St George's Cross, Glasgow

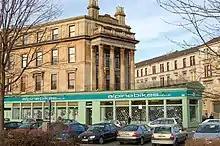
St George's Cross buildings.

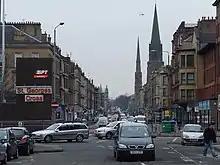
View along Great Western Road from St George's Cross, showing the subway station.

St George's Cross is a road junction in the Woodside area of Glasgow, Scotland. Previously a major intersection for traffic approaching the central areas of the city from its north-western parts, two of the roads forming the junction, Great Western Road and Maryhill Road, were bypassed at the original site in a 1960s realignment, whereas New City Road has had access for vehicular traffic blocked off from the junction itself and is now accessed via Gladstone Street. The cross is now the meeting point of St George's Road, St George's Place, Clarendon Place and New City Road (blocked entry).